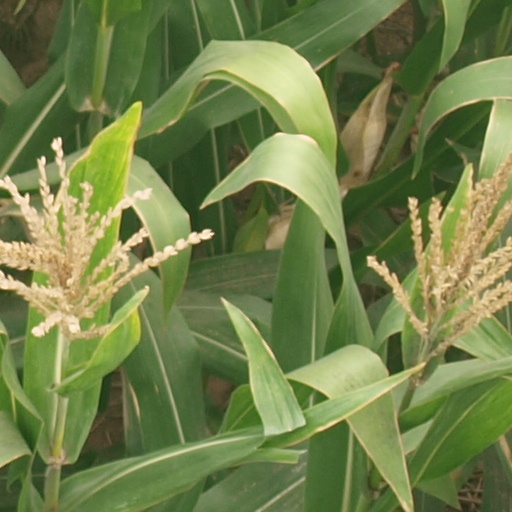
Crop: maize; corn